X (2002 film)

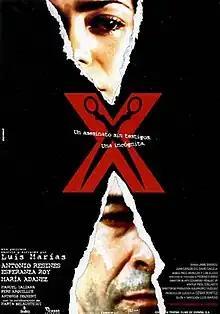
Theatrical release poster

X is a 2002 Spanish mystery thriller film directed and written by Luis Marías which stars Antonio Resines, Esperanza Roy, and María Adánez.